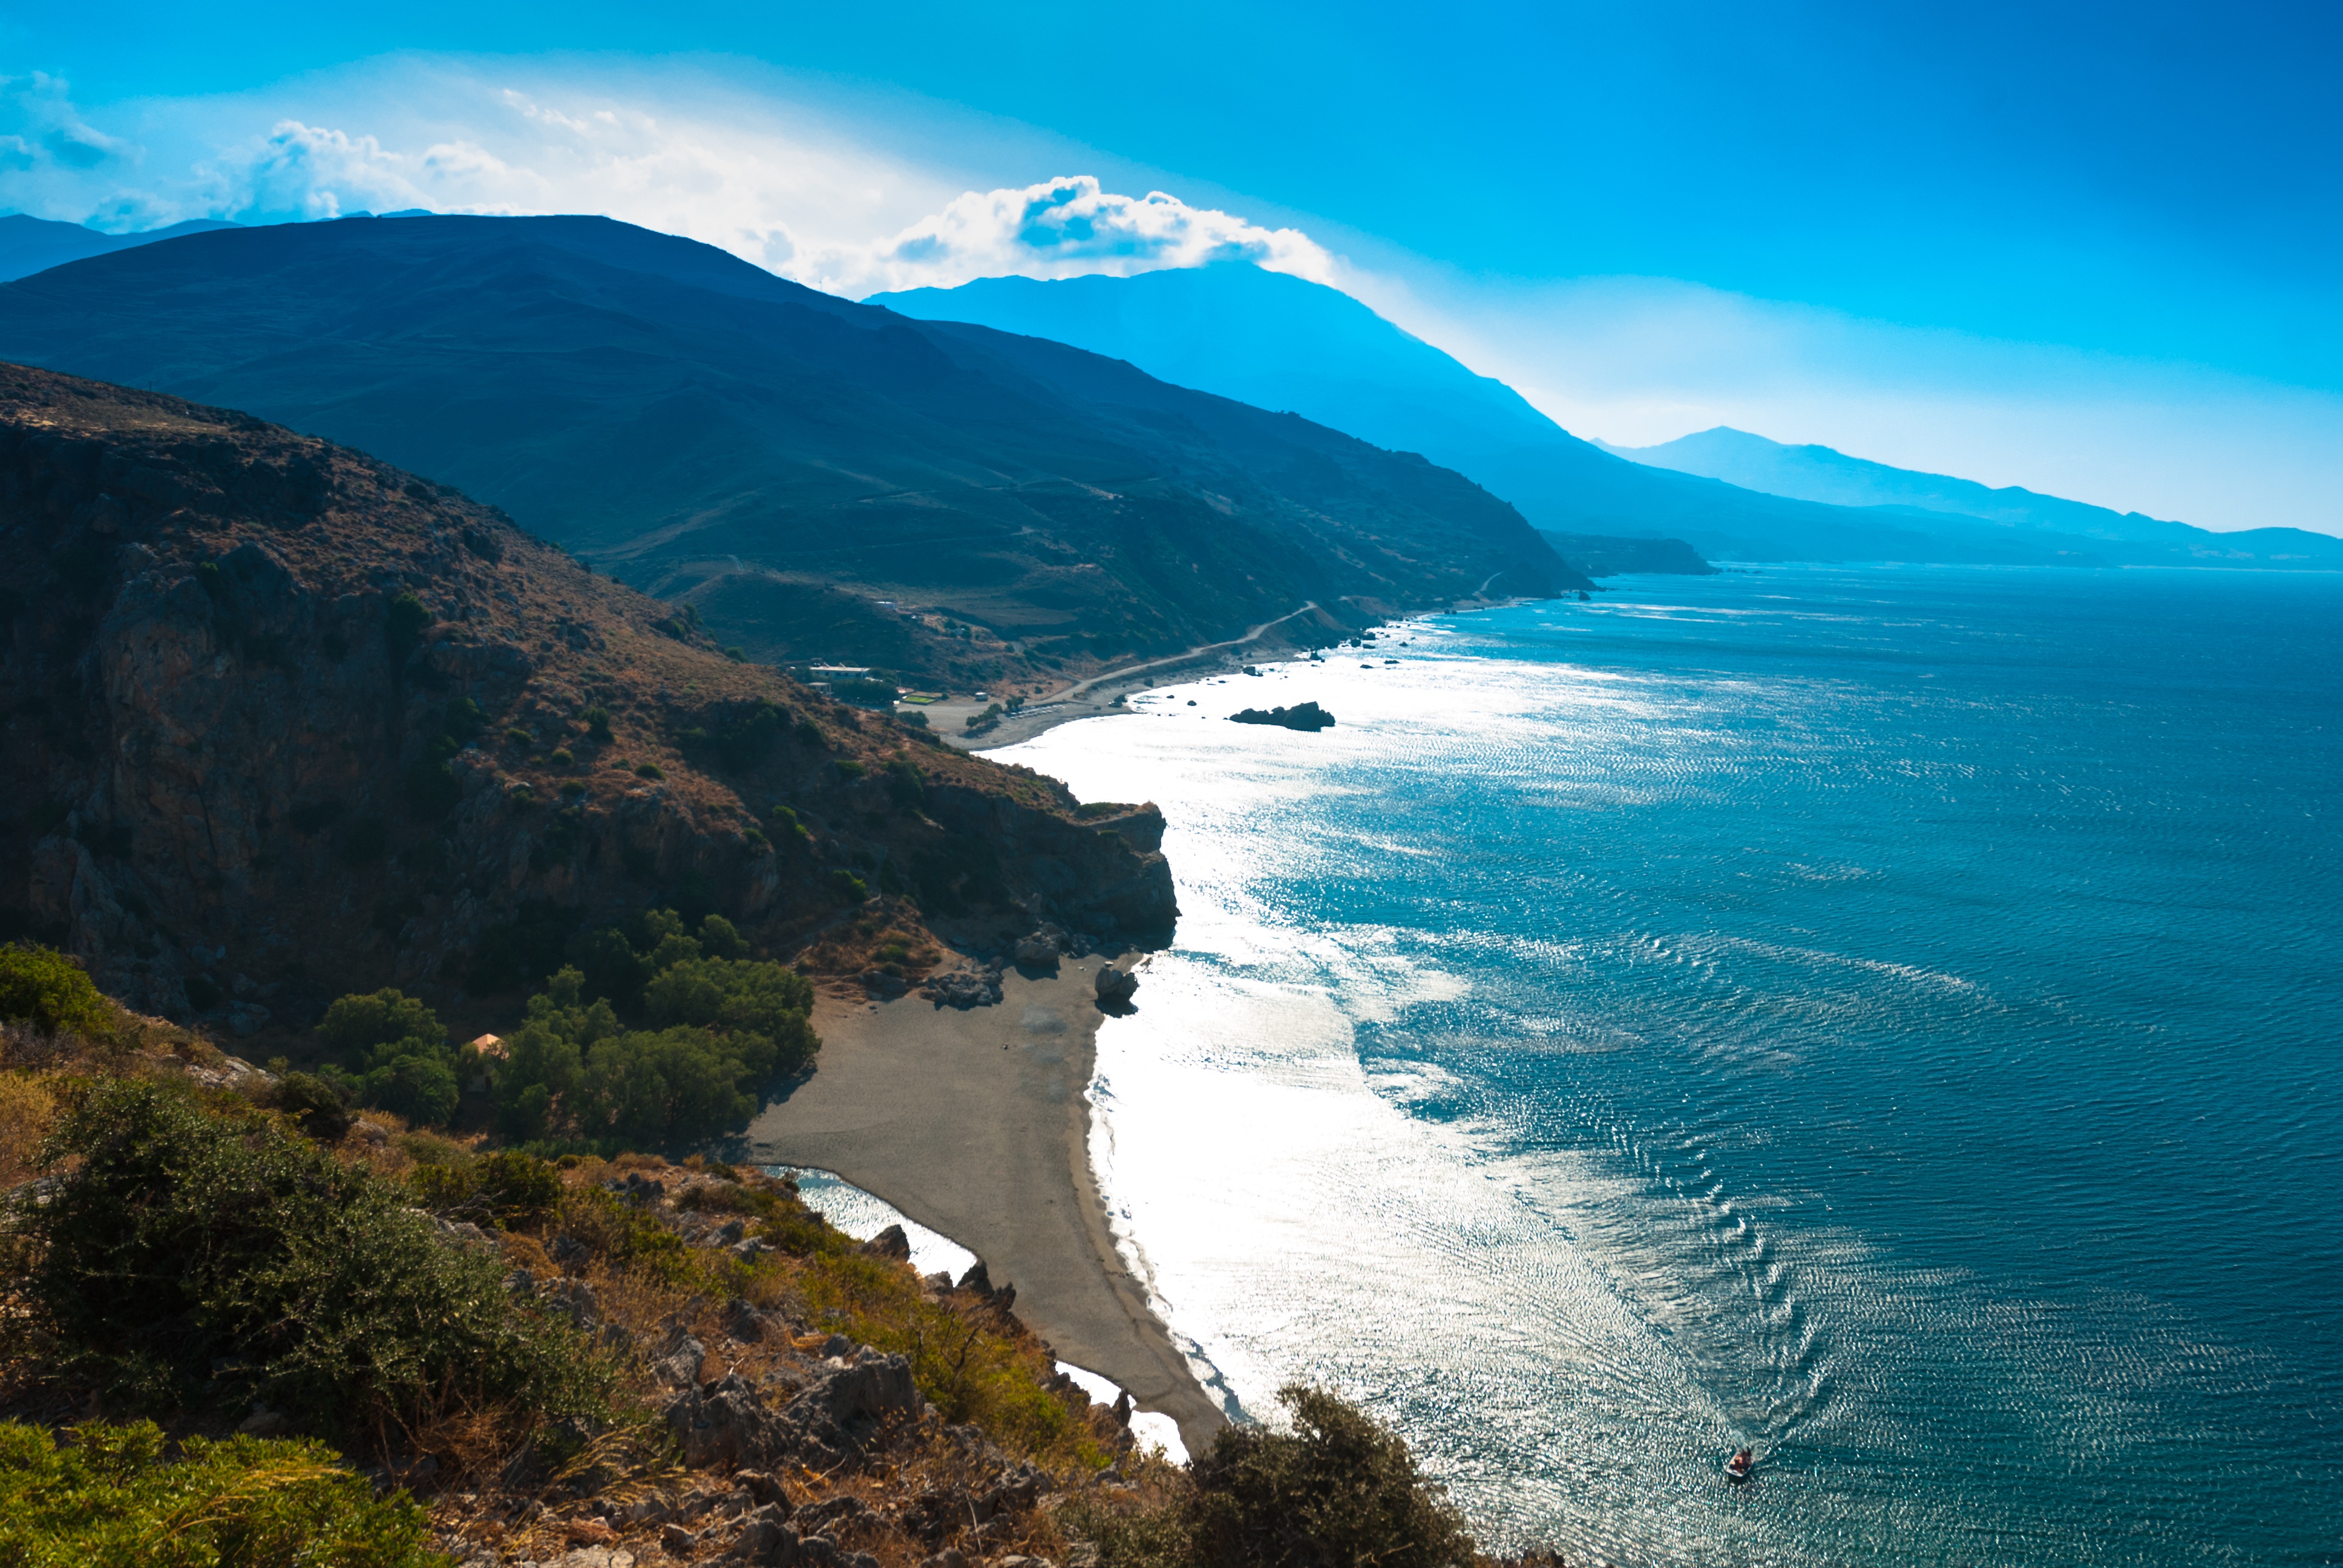
beach, landscape, sea, coast, water, ocean, mountain, lake, mountain range, cliff, cove, bay, fjord, terrain, body of water, holidays, loch, cape, crete, landform, preveli, geographical feature